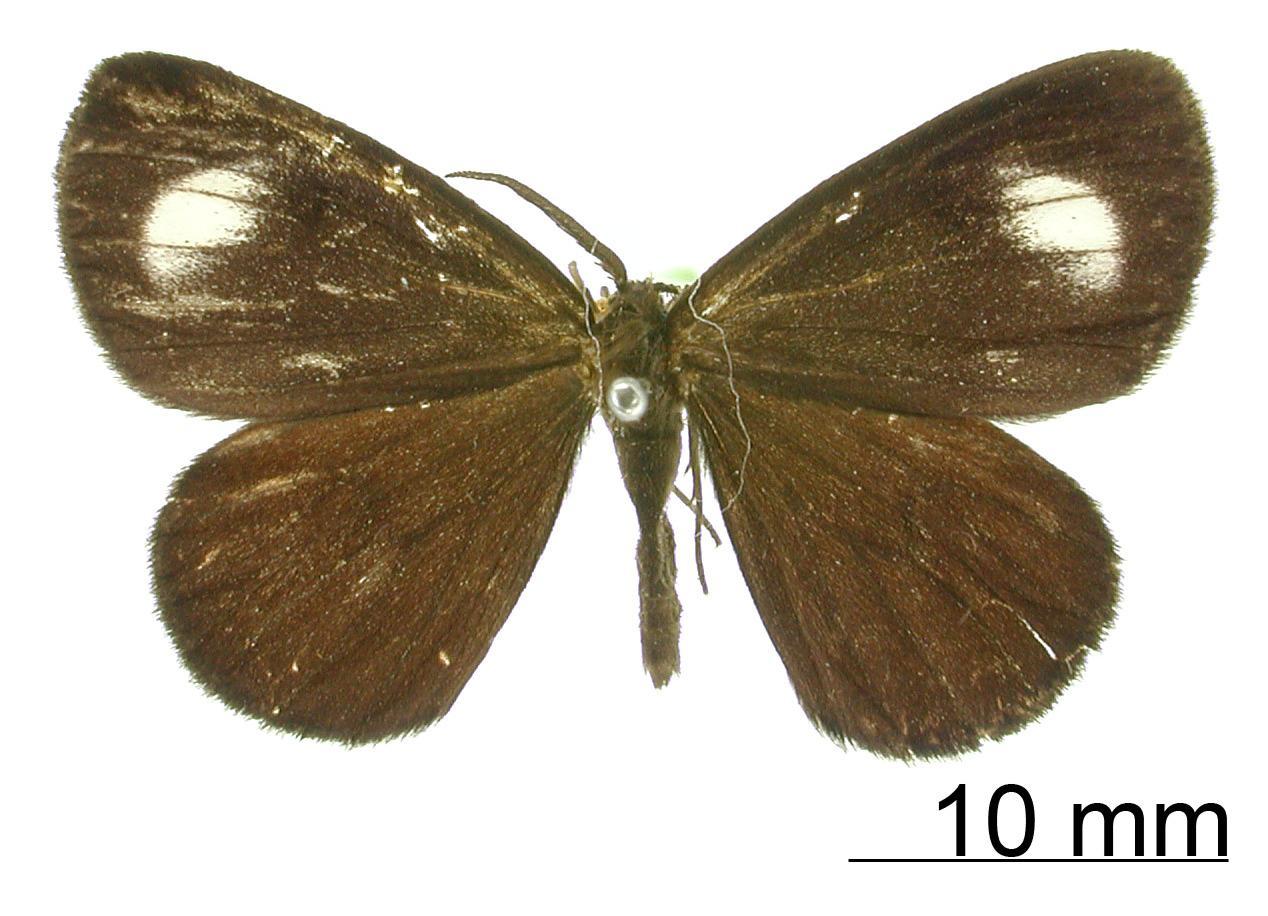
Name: Nelo subcuprea
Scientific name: Nelo subcuprea Dognin, 1903
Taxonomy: Animalia, Arthropoda, Insecta, Lepidoptera, Geometridae, Ennominae
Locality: Peru